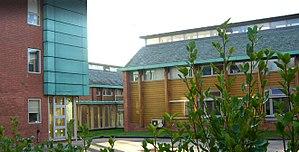
Nintendo est une entreprise multinationale japonaise fondée en 1889 par Fusajirō Yamauchi près de Kyoto au Japon. Elle est spécialisée dans la fabrication de consoles de jeu vidéo, comme la Nintendo Entertainment System, la Nintendo 64, la Wii et la Nintendo DS, ainsi que dans la conception de jeux vidéo tels que Super Mario ou The Legend of Zelda.
Rare Ltd, également connue sous la marque commerciale Rareware, est une société britannique de développement de jeux vidéo fondée en 1982 sous le nom d'Ultimate Play the Game' par Tim et Chris Stamper qui se renommèrent plus tard rare en 1985, appartenant à Microsoft Studios depuis 2002. Auparavant Rareware était l'un des principaux sous-traitants de Nintendo.